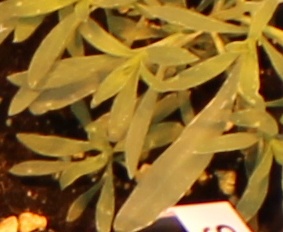
Label: Kochia